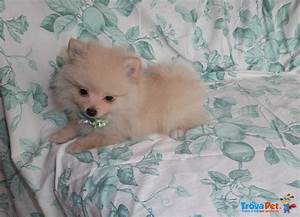
Label: dog